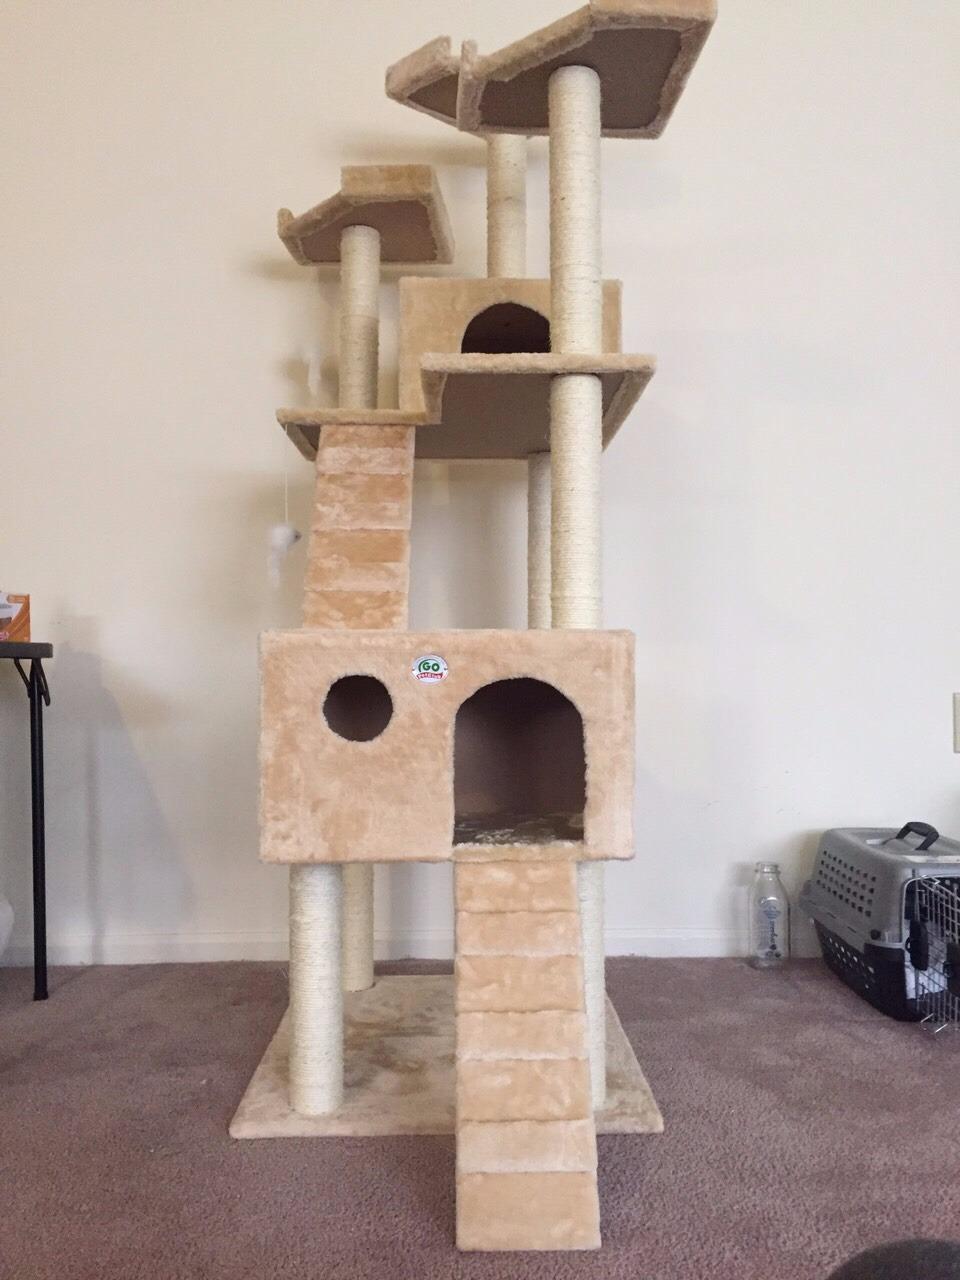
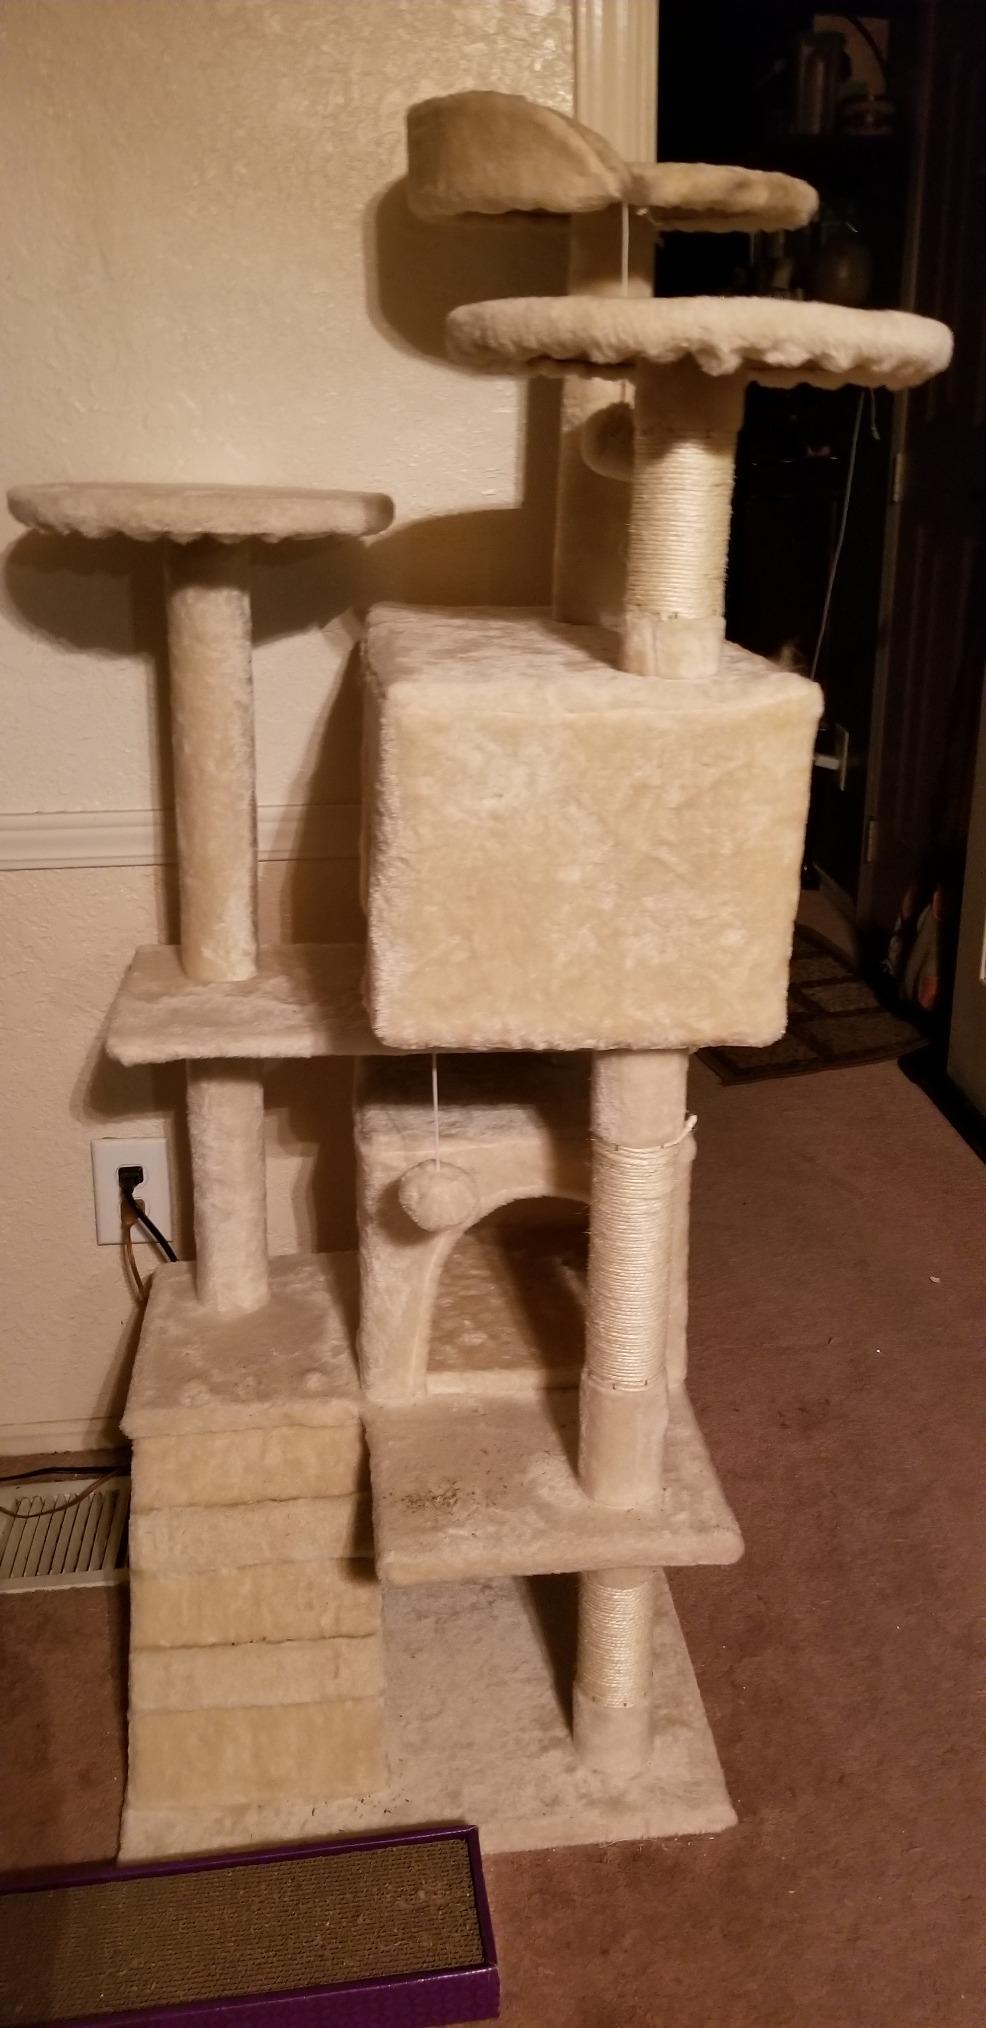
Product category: items_cat tree
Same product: no